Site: brandenburg
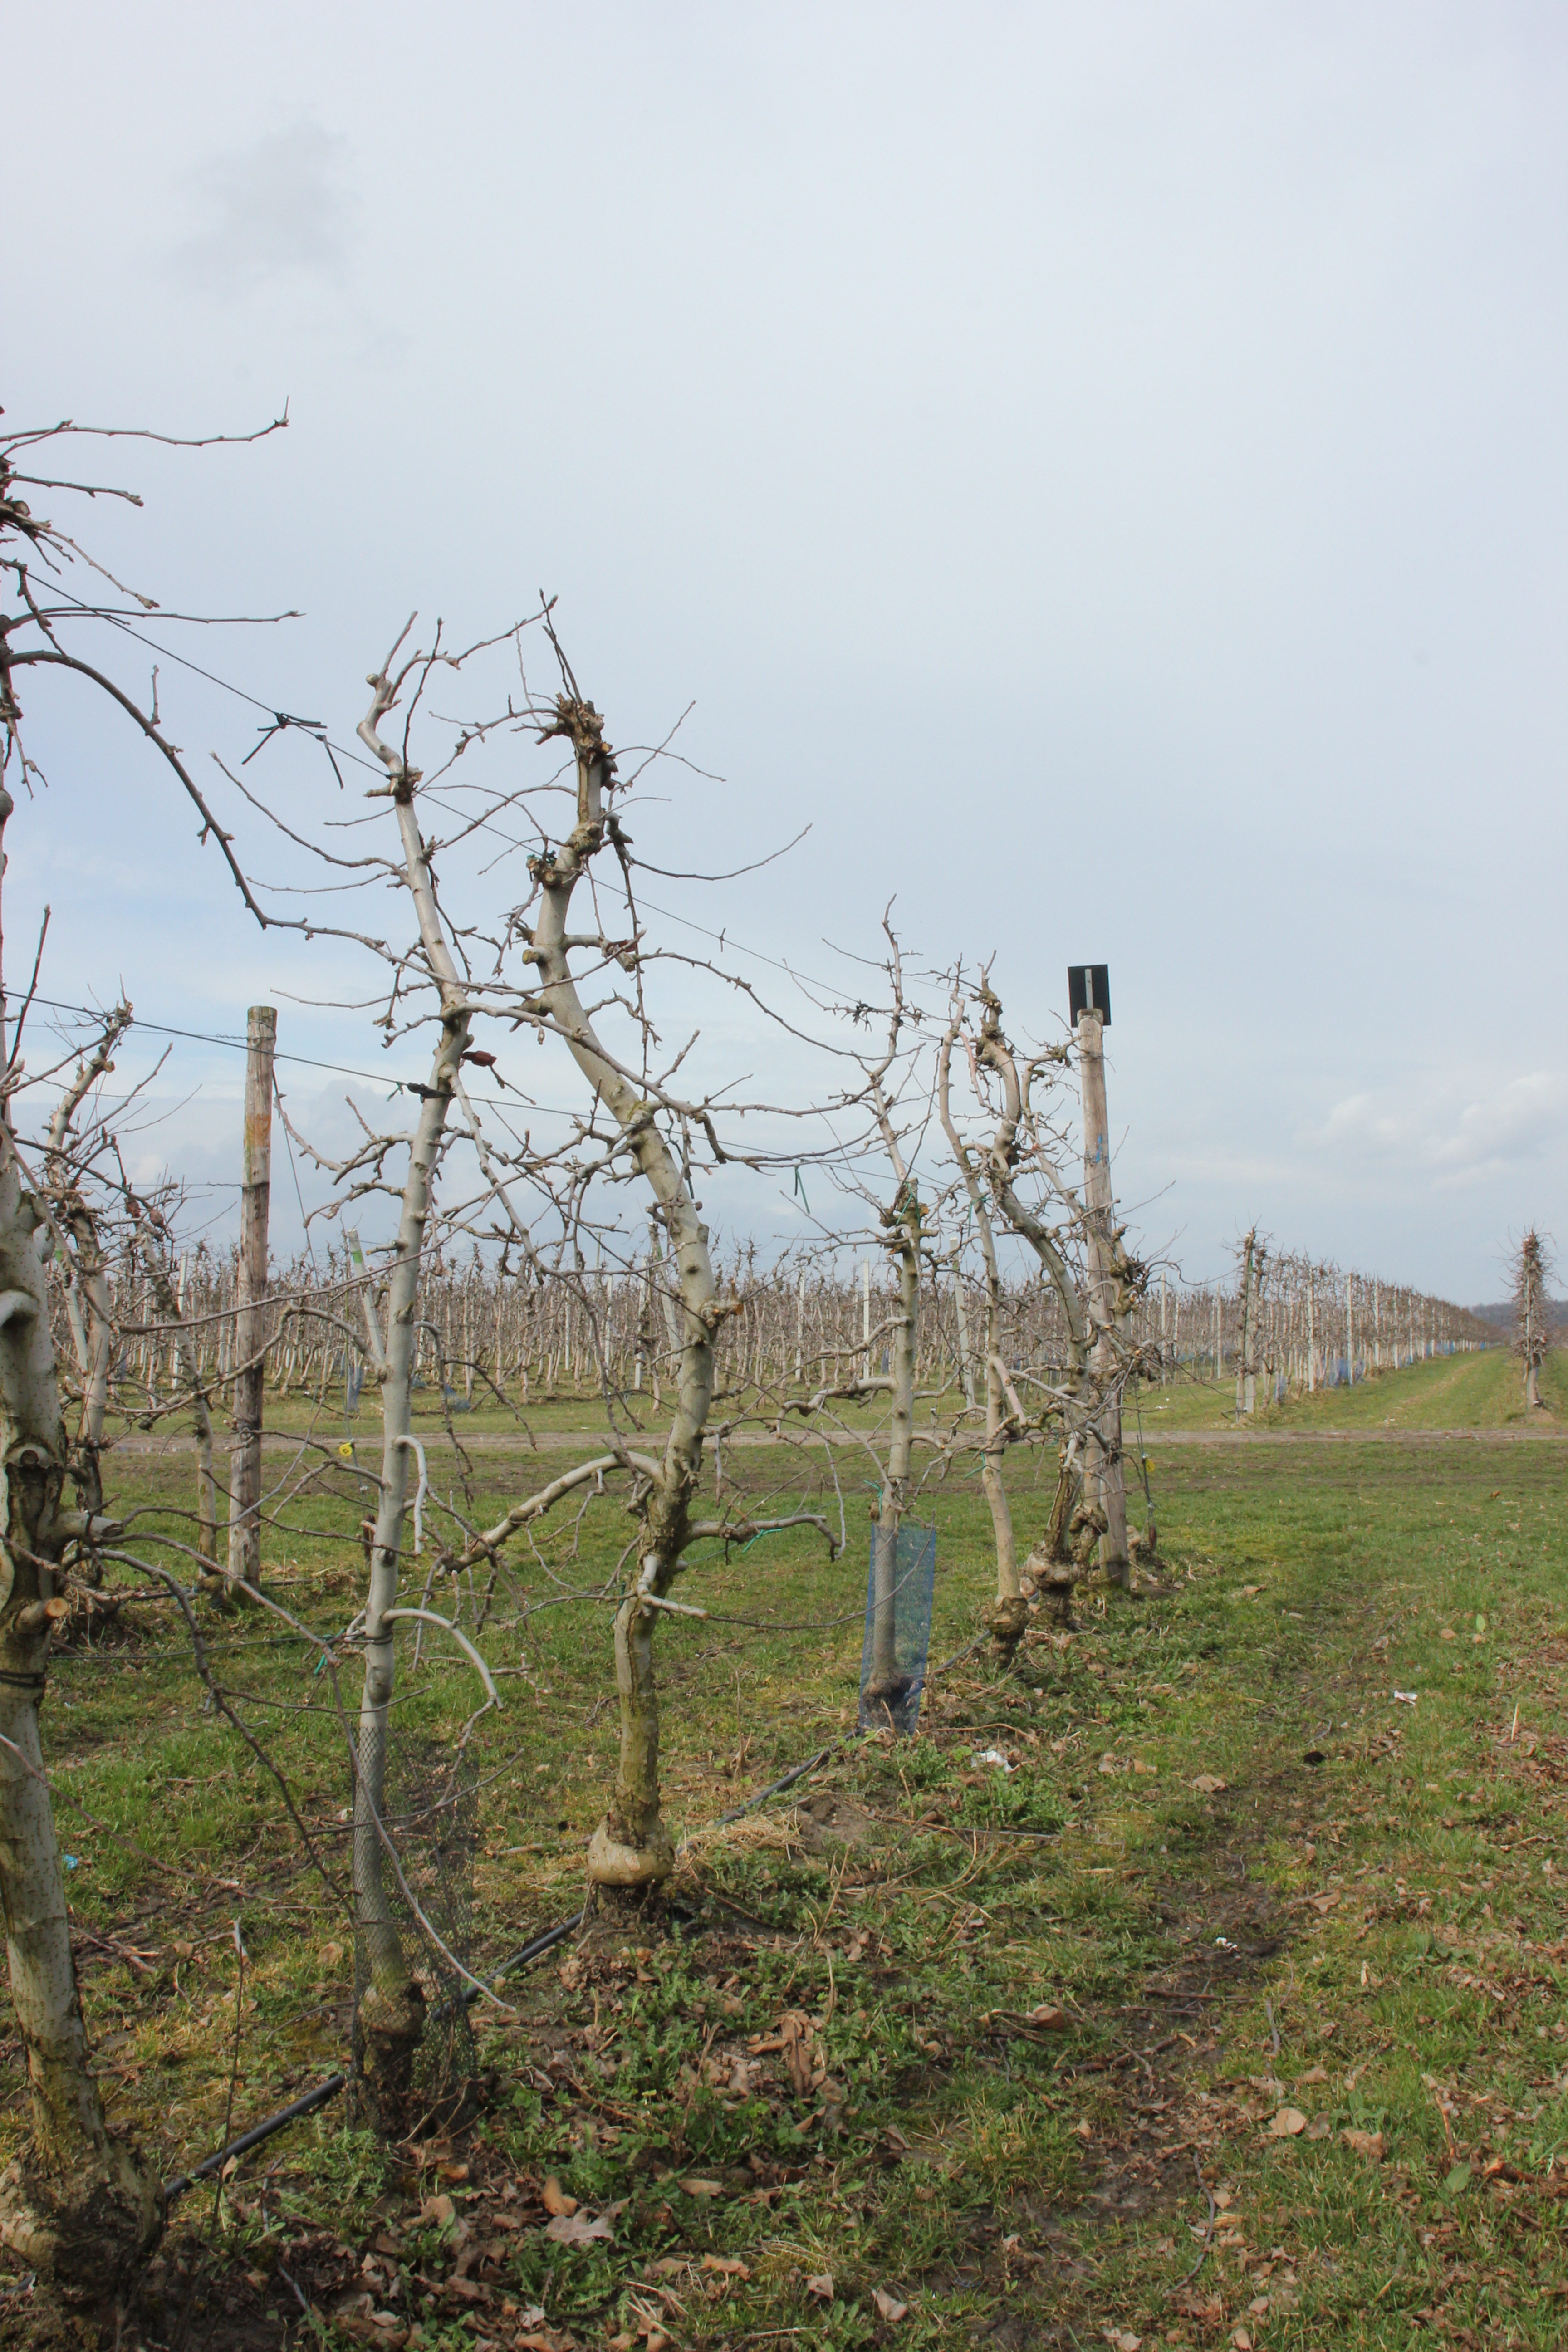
Growth stage (BBCH 01): Bud development